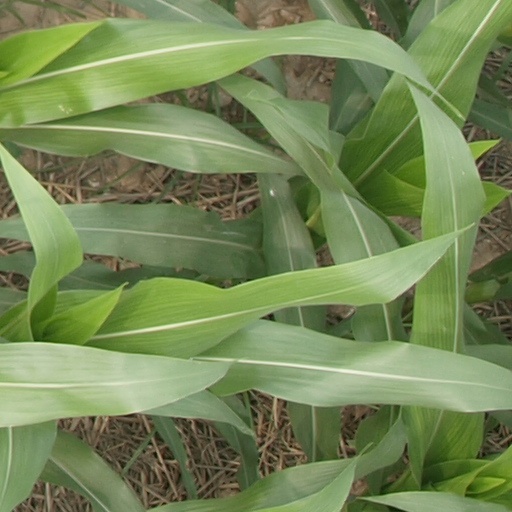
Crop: maize; corn